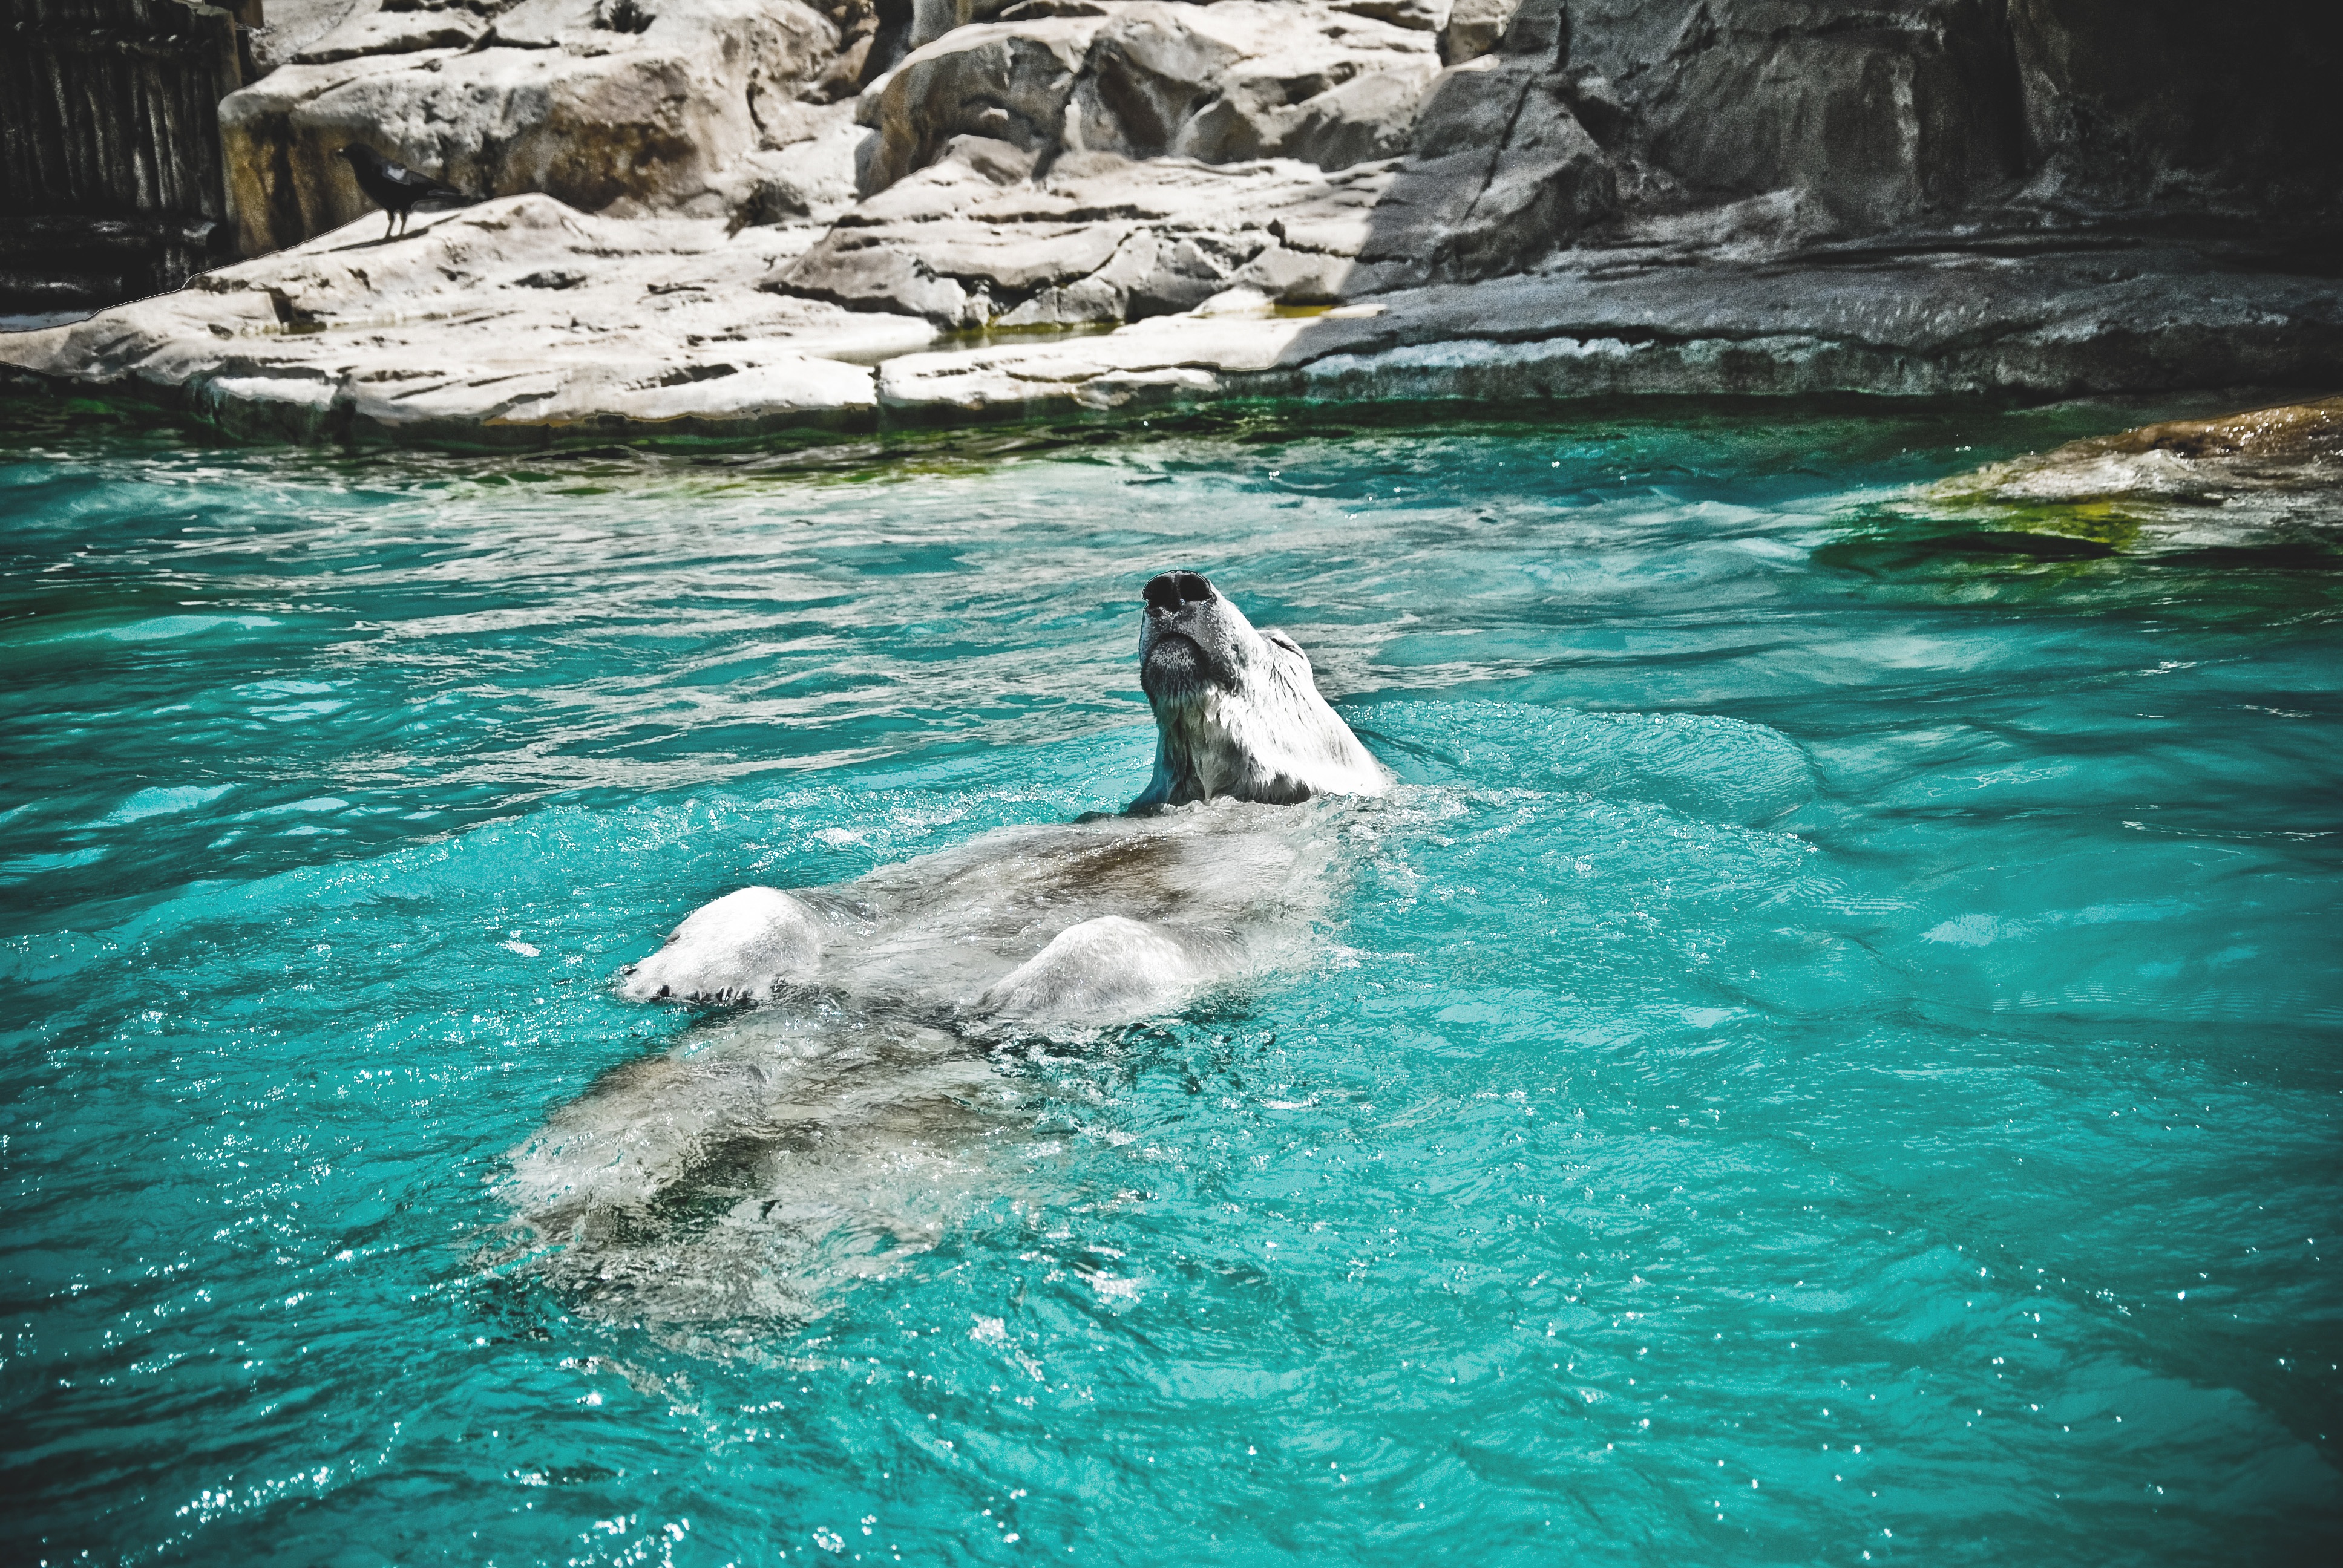
sea, water, nature, white, animal, pool, bear, wildlife, wild, mammal, blue, swimming, polar, seals, vertebrate, bath, dolphin, ursus, marine mammal, carnivora, marine biology, whales dolphins and porpoises